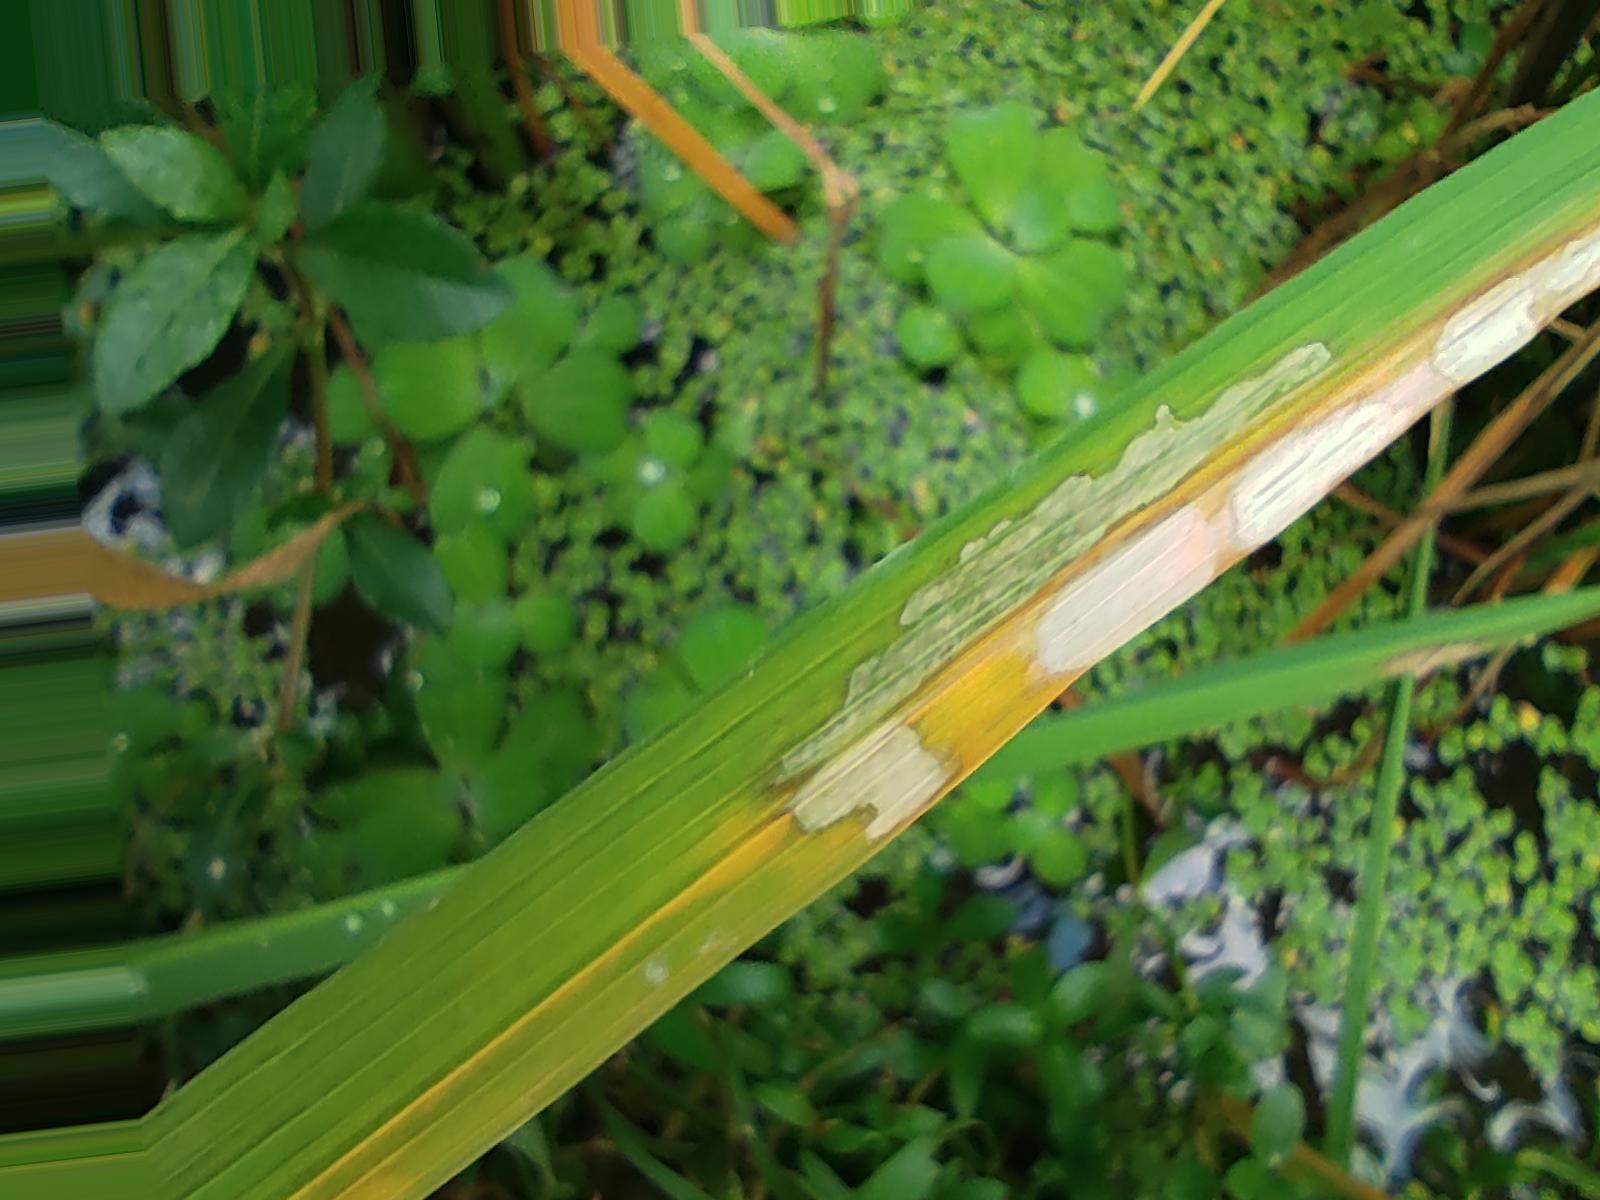
Nhãn: Bệnh Đốm Vằn ( Khô vằn ) ( Sheath Blight )